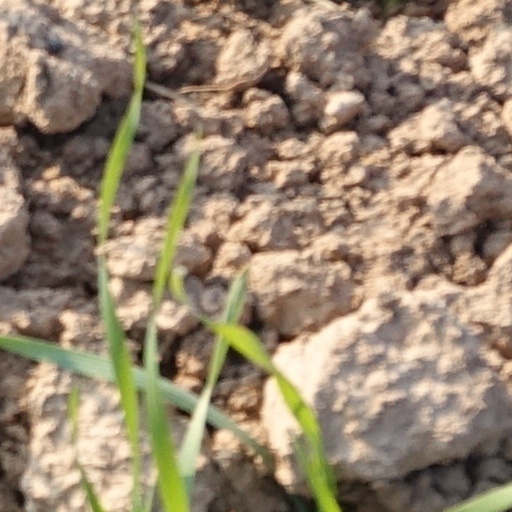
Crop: wheat